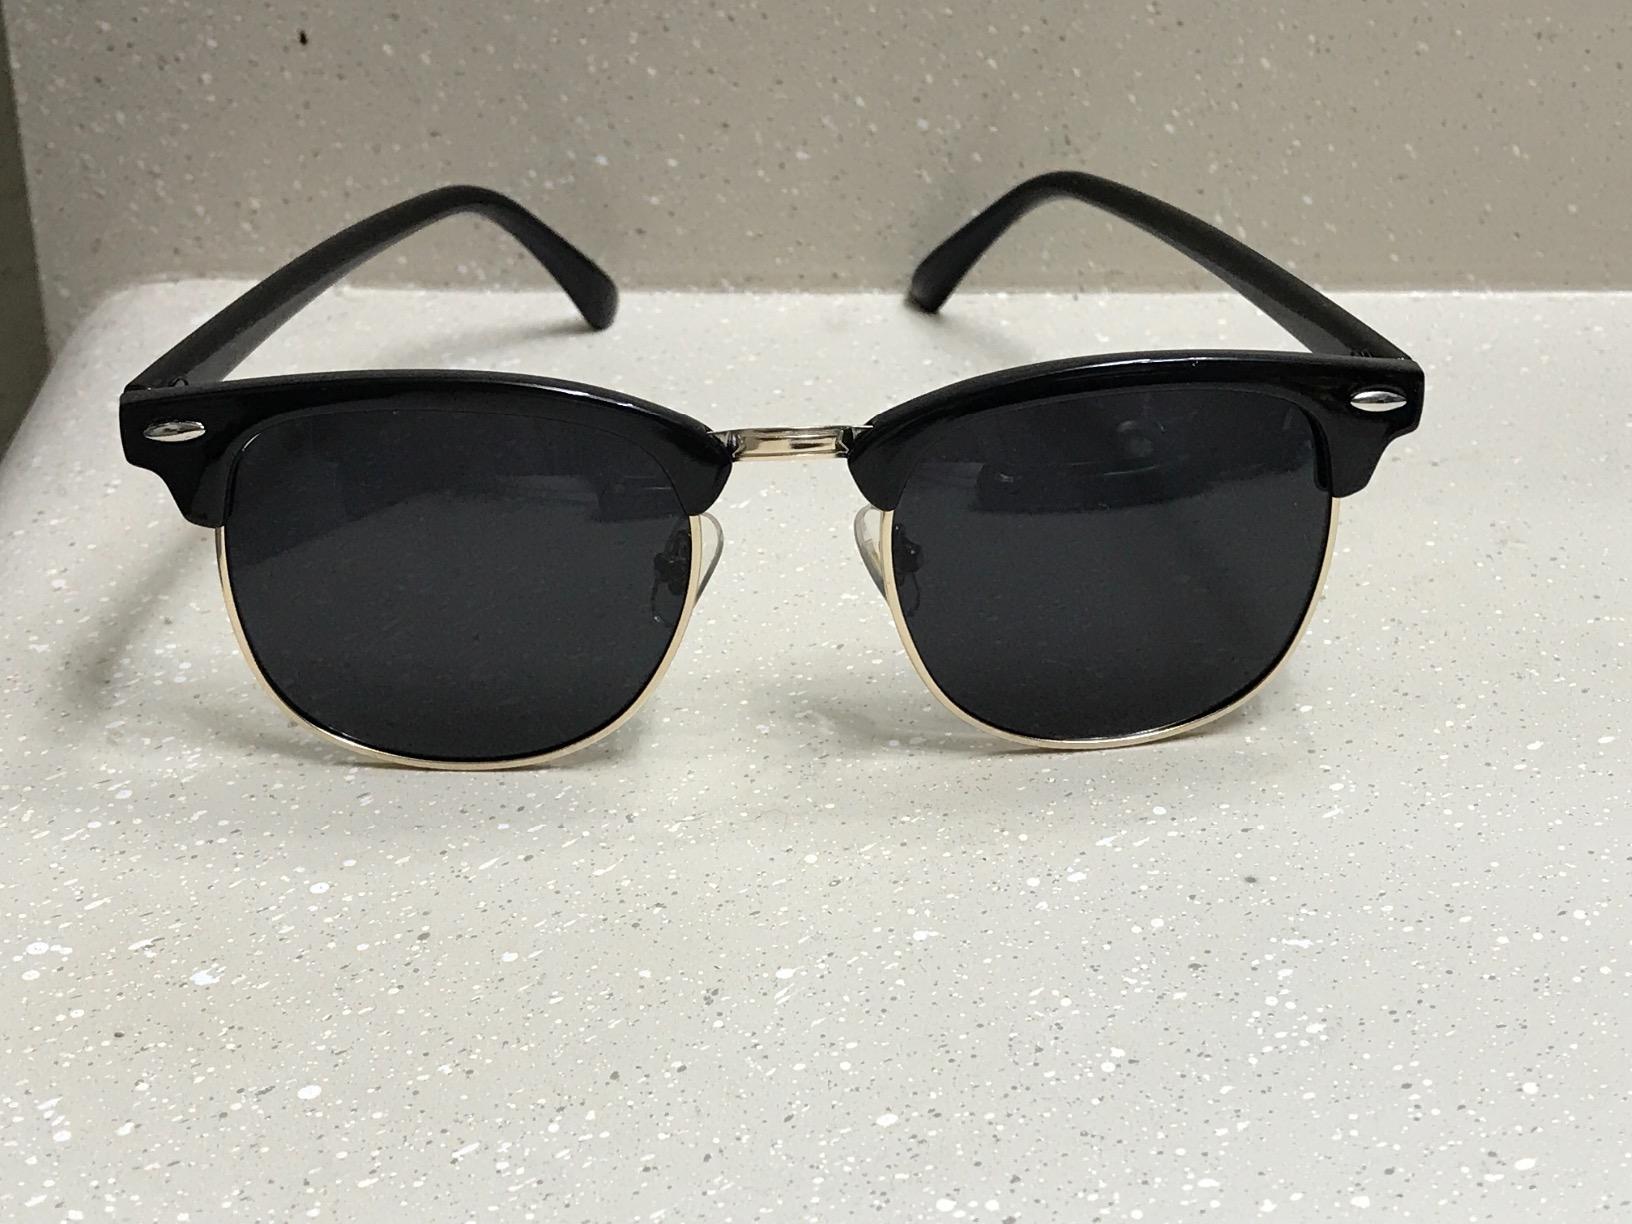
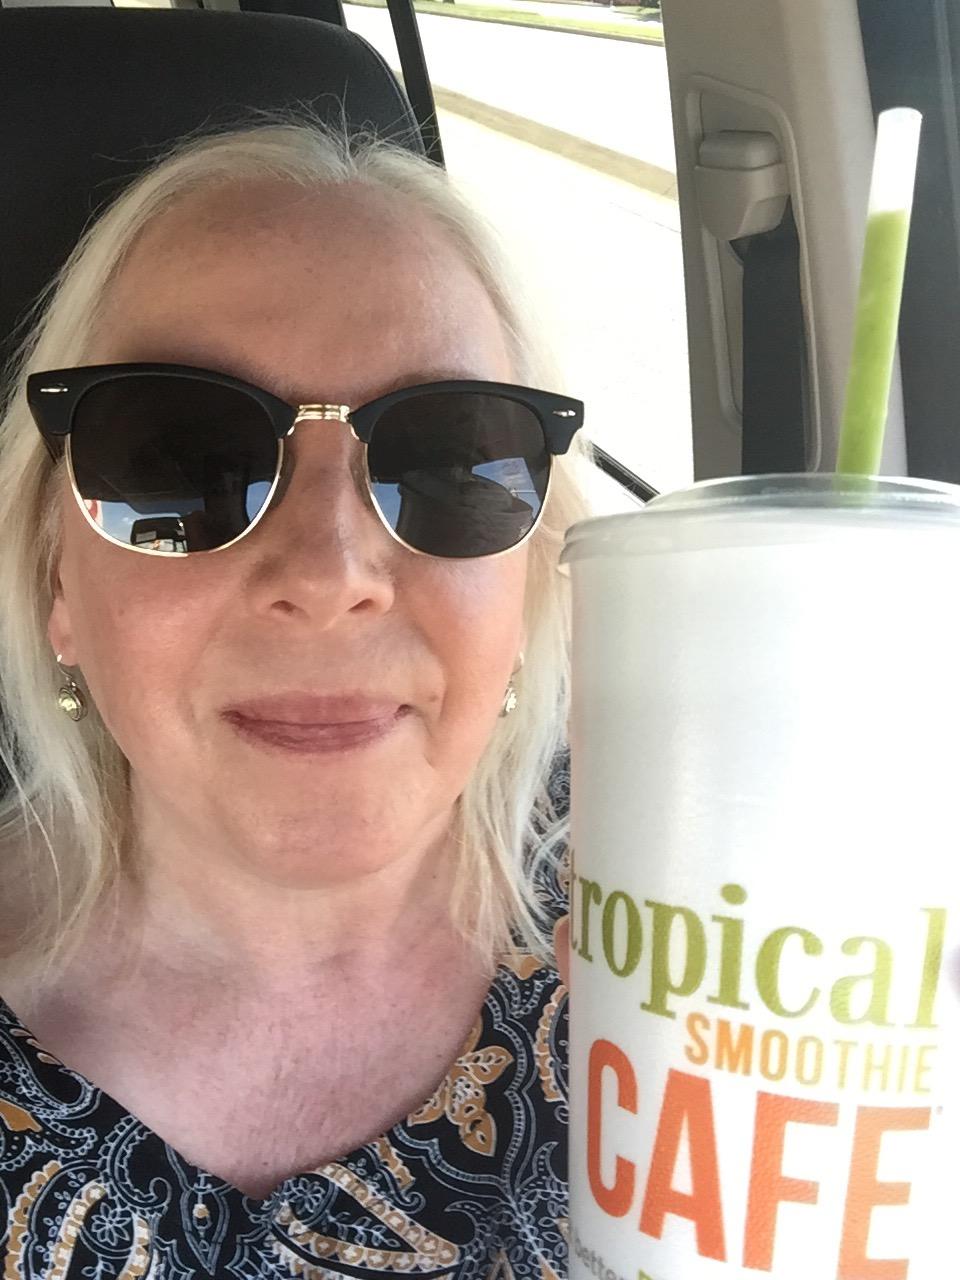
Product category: accessories_sunglasses
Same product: no